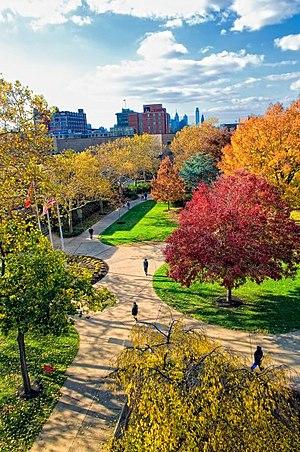
Le comté de Camden est un comté situé dans l'État du New Jersey, aux États-Unis. Son chef-lieu est Camden. Sa population était de 508 932 habitants en 2000. Il fait partie de la région de la Vallée du Delaware.